George W. Hallock House

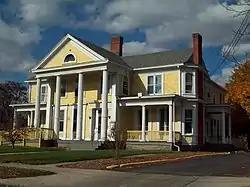
George W. Hallock House, October 2009

George W. Hallock House, also known as The Pillars, is a historic home located at Bath in Steuben County, New York. It was built in about 1847 in the Greek Revival style. Later additions and remodeling in the early 20th century added Colonial Revival elements. Built for prominent local resident and banker George W. Hallock, it was also home to his father-in-law Congressman William Spring Hubbell (1801–1873). It currently serves as home to Legal Assistance of Western New York, Inc.®.